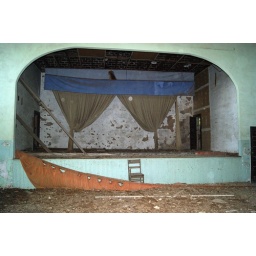
I love that long orange/red looking curtain laying all along the floor in front of the stage.